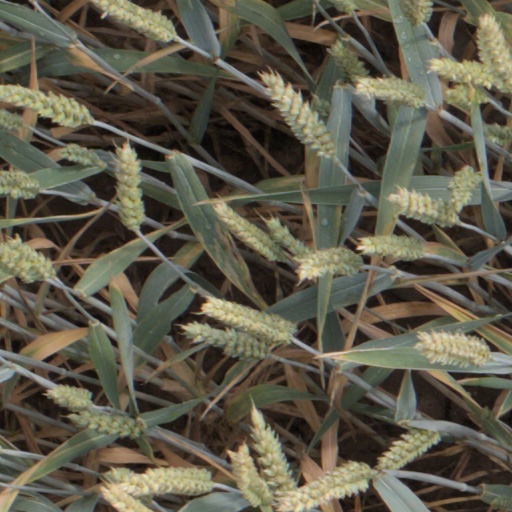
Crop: wheat